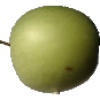
Label: apple_granny_smith